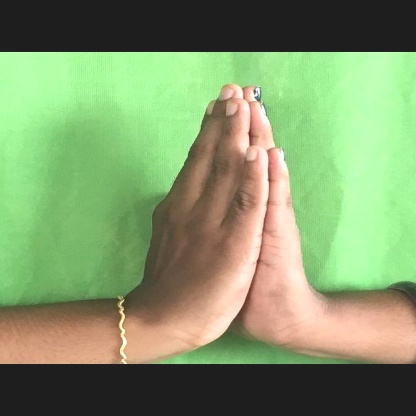
Mudra: Anjali